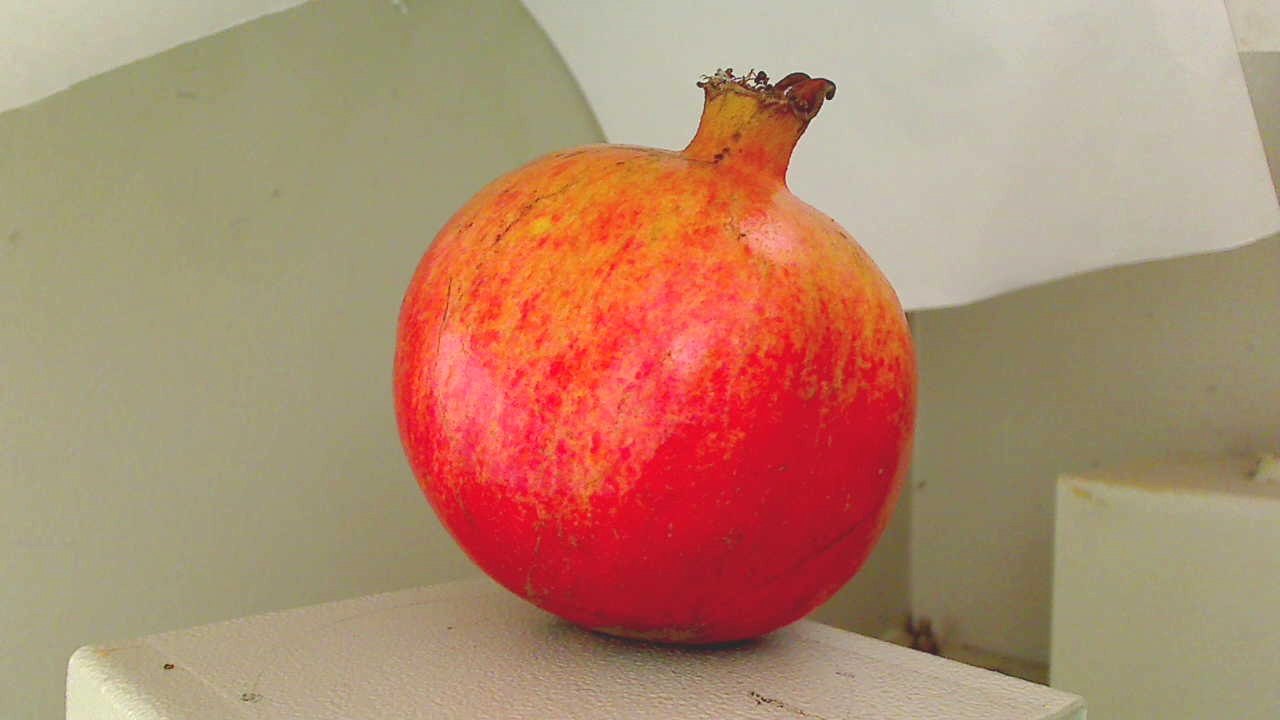
Grade: grade-2
Quality: quality-4